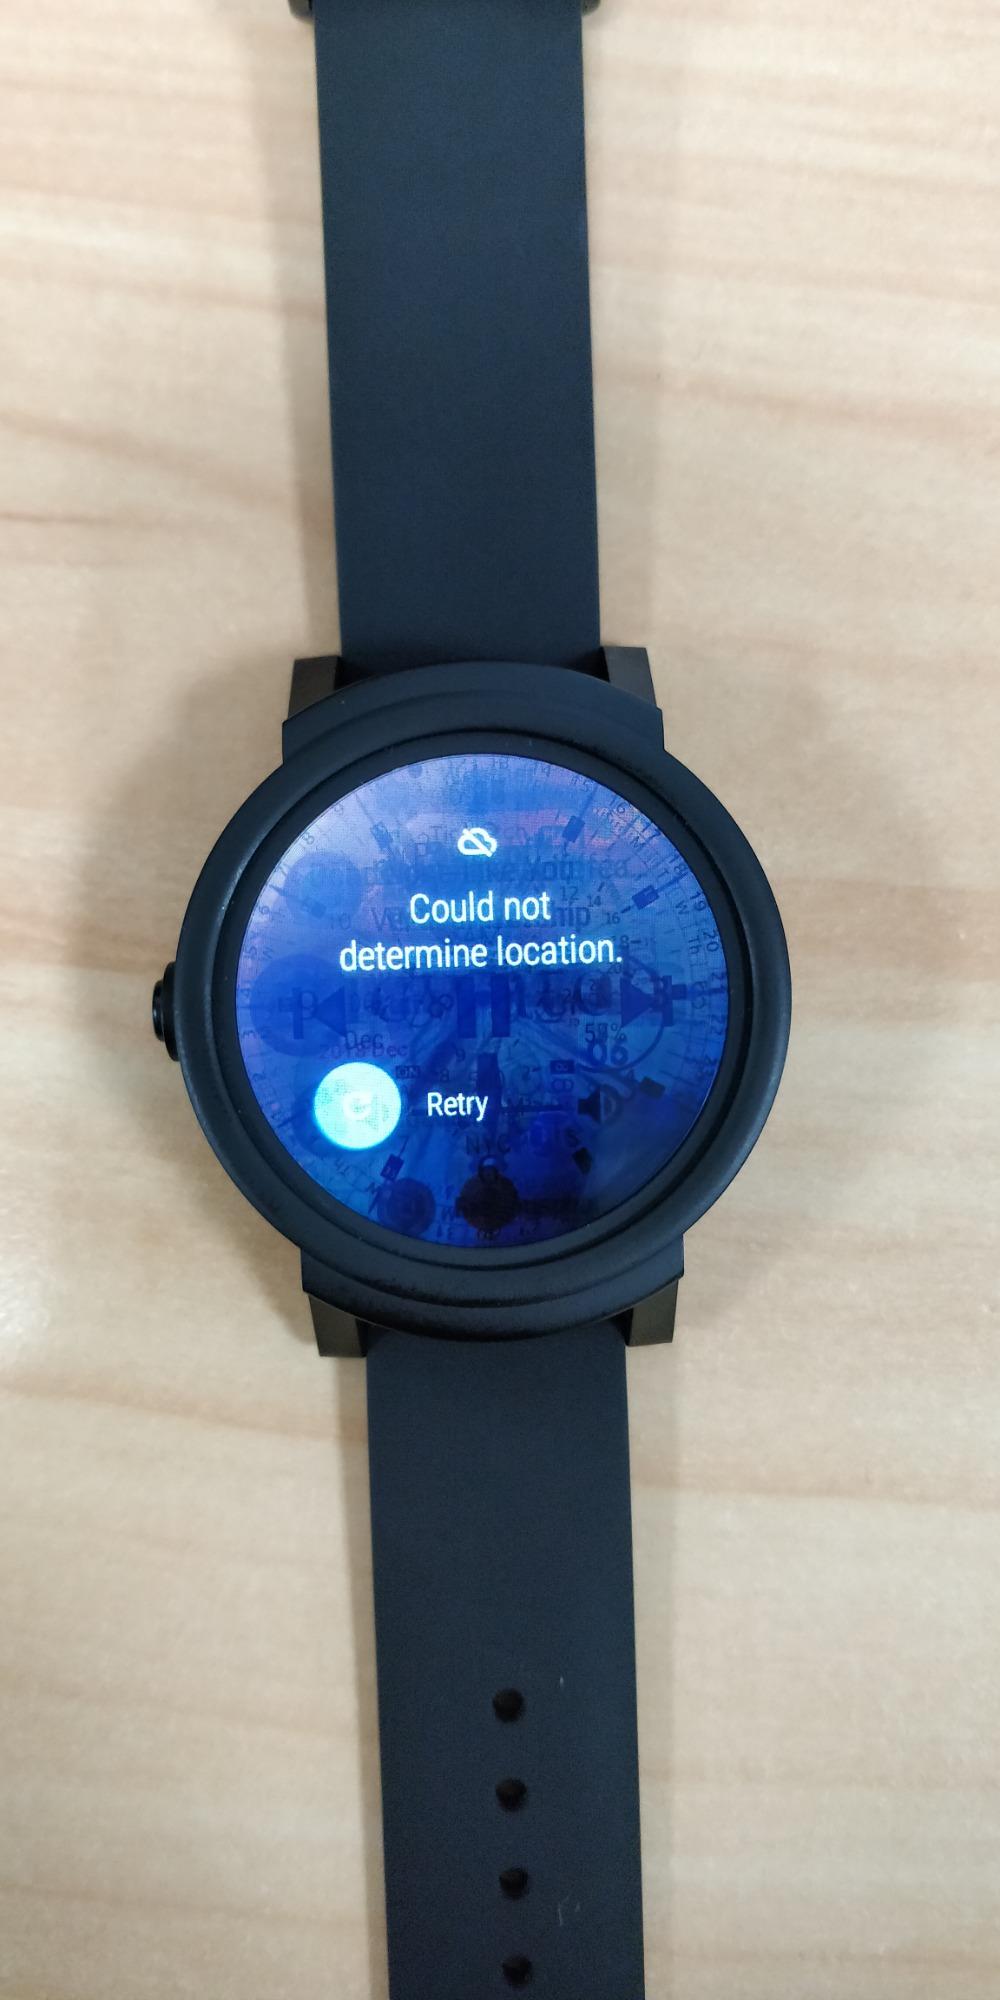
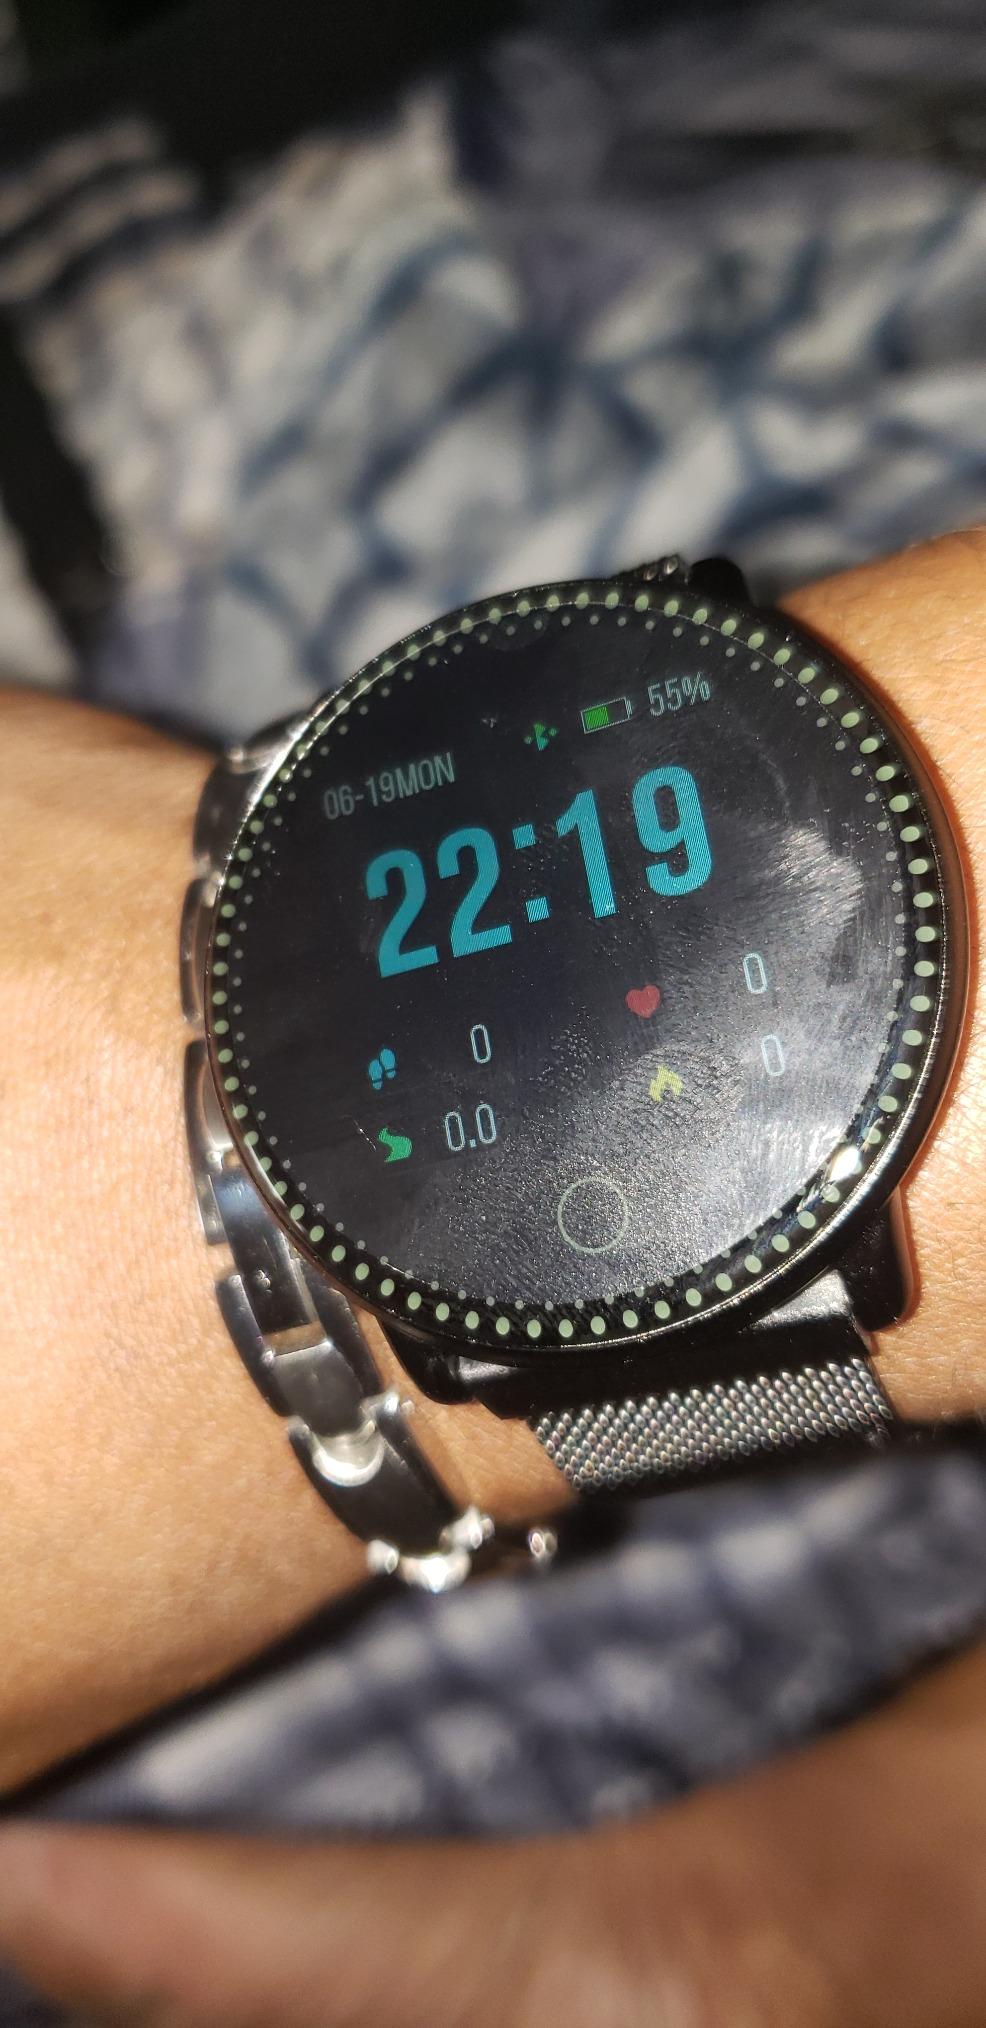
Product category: smartwatch
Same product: no